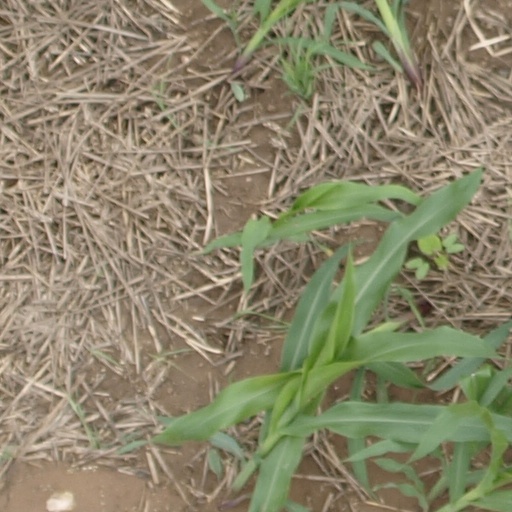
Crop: maize; corn